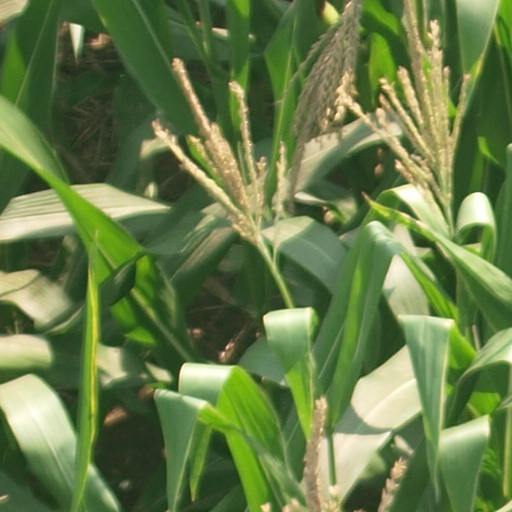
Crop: maize; corn